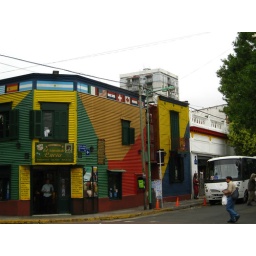
La Boca = colorfully painted house in the foreground + tour bus beside it + tenement-style housing hidden just behind.